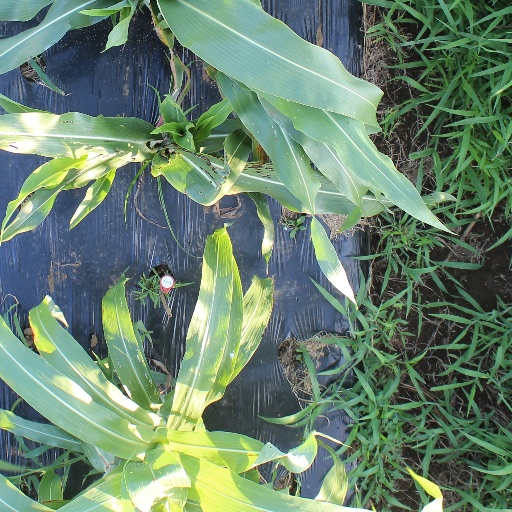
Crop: sorghum